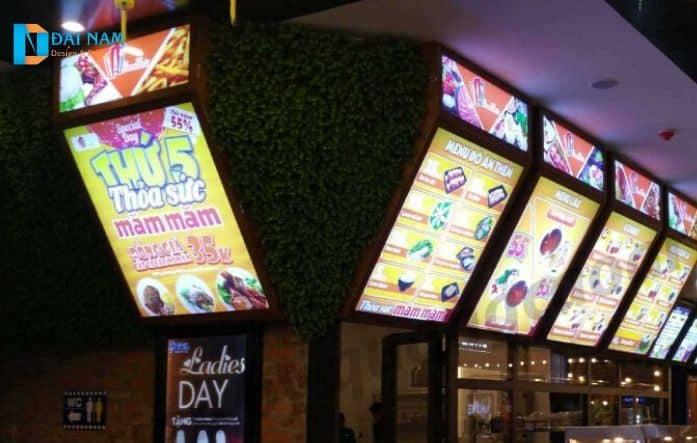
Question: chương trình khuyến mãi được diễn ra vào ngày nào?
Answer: chương trình khuyến mãi được diễn ra vào ngày thứ 5